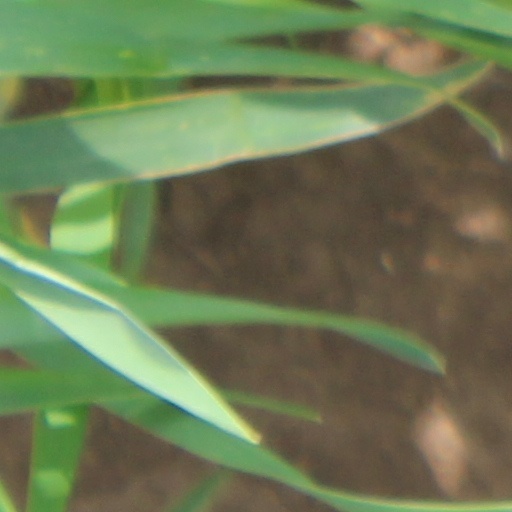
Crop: wheat